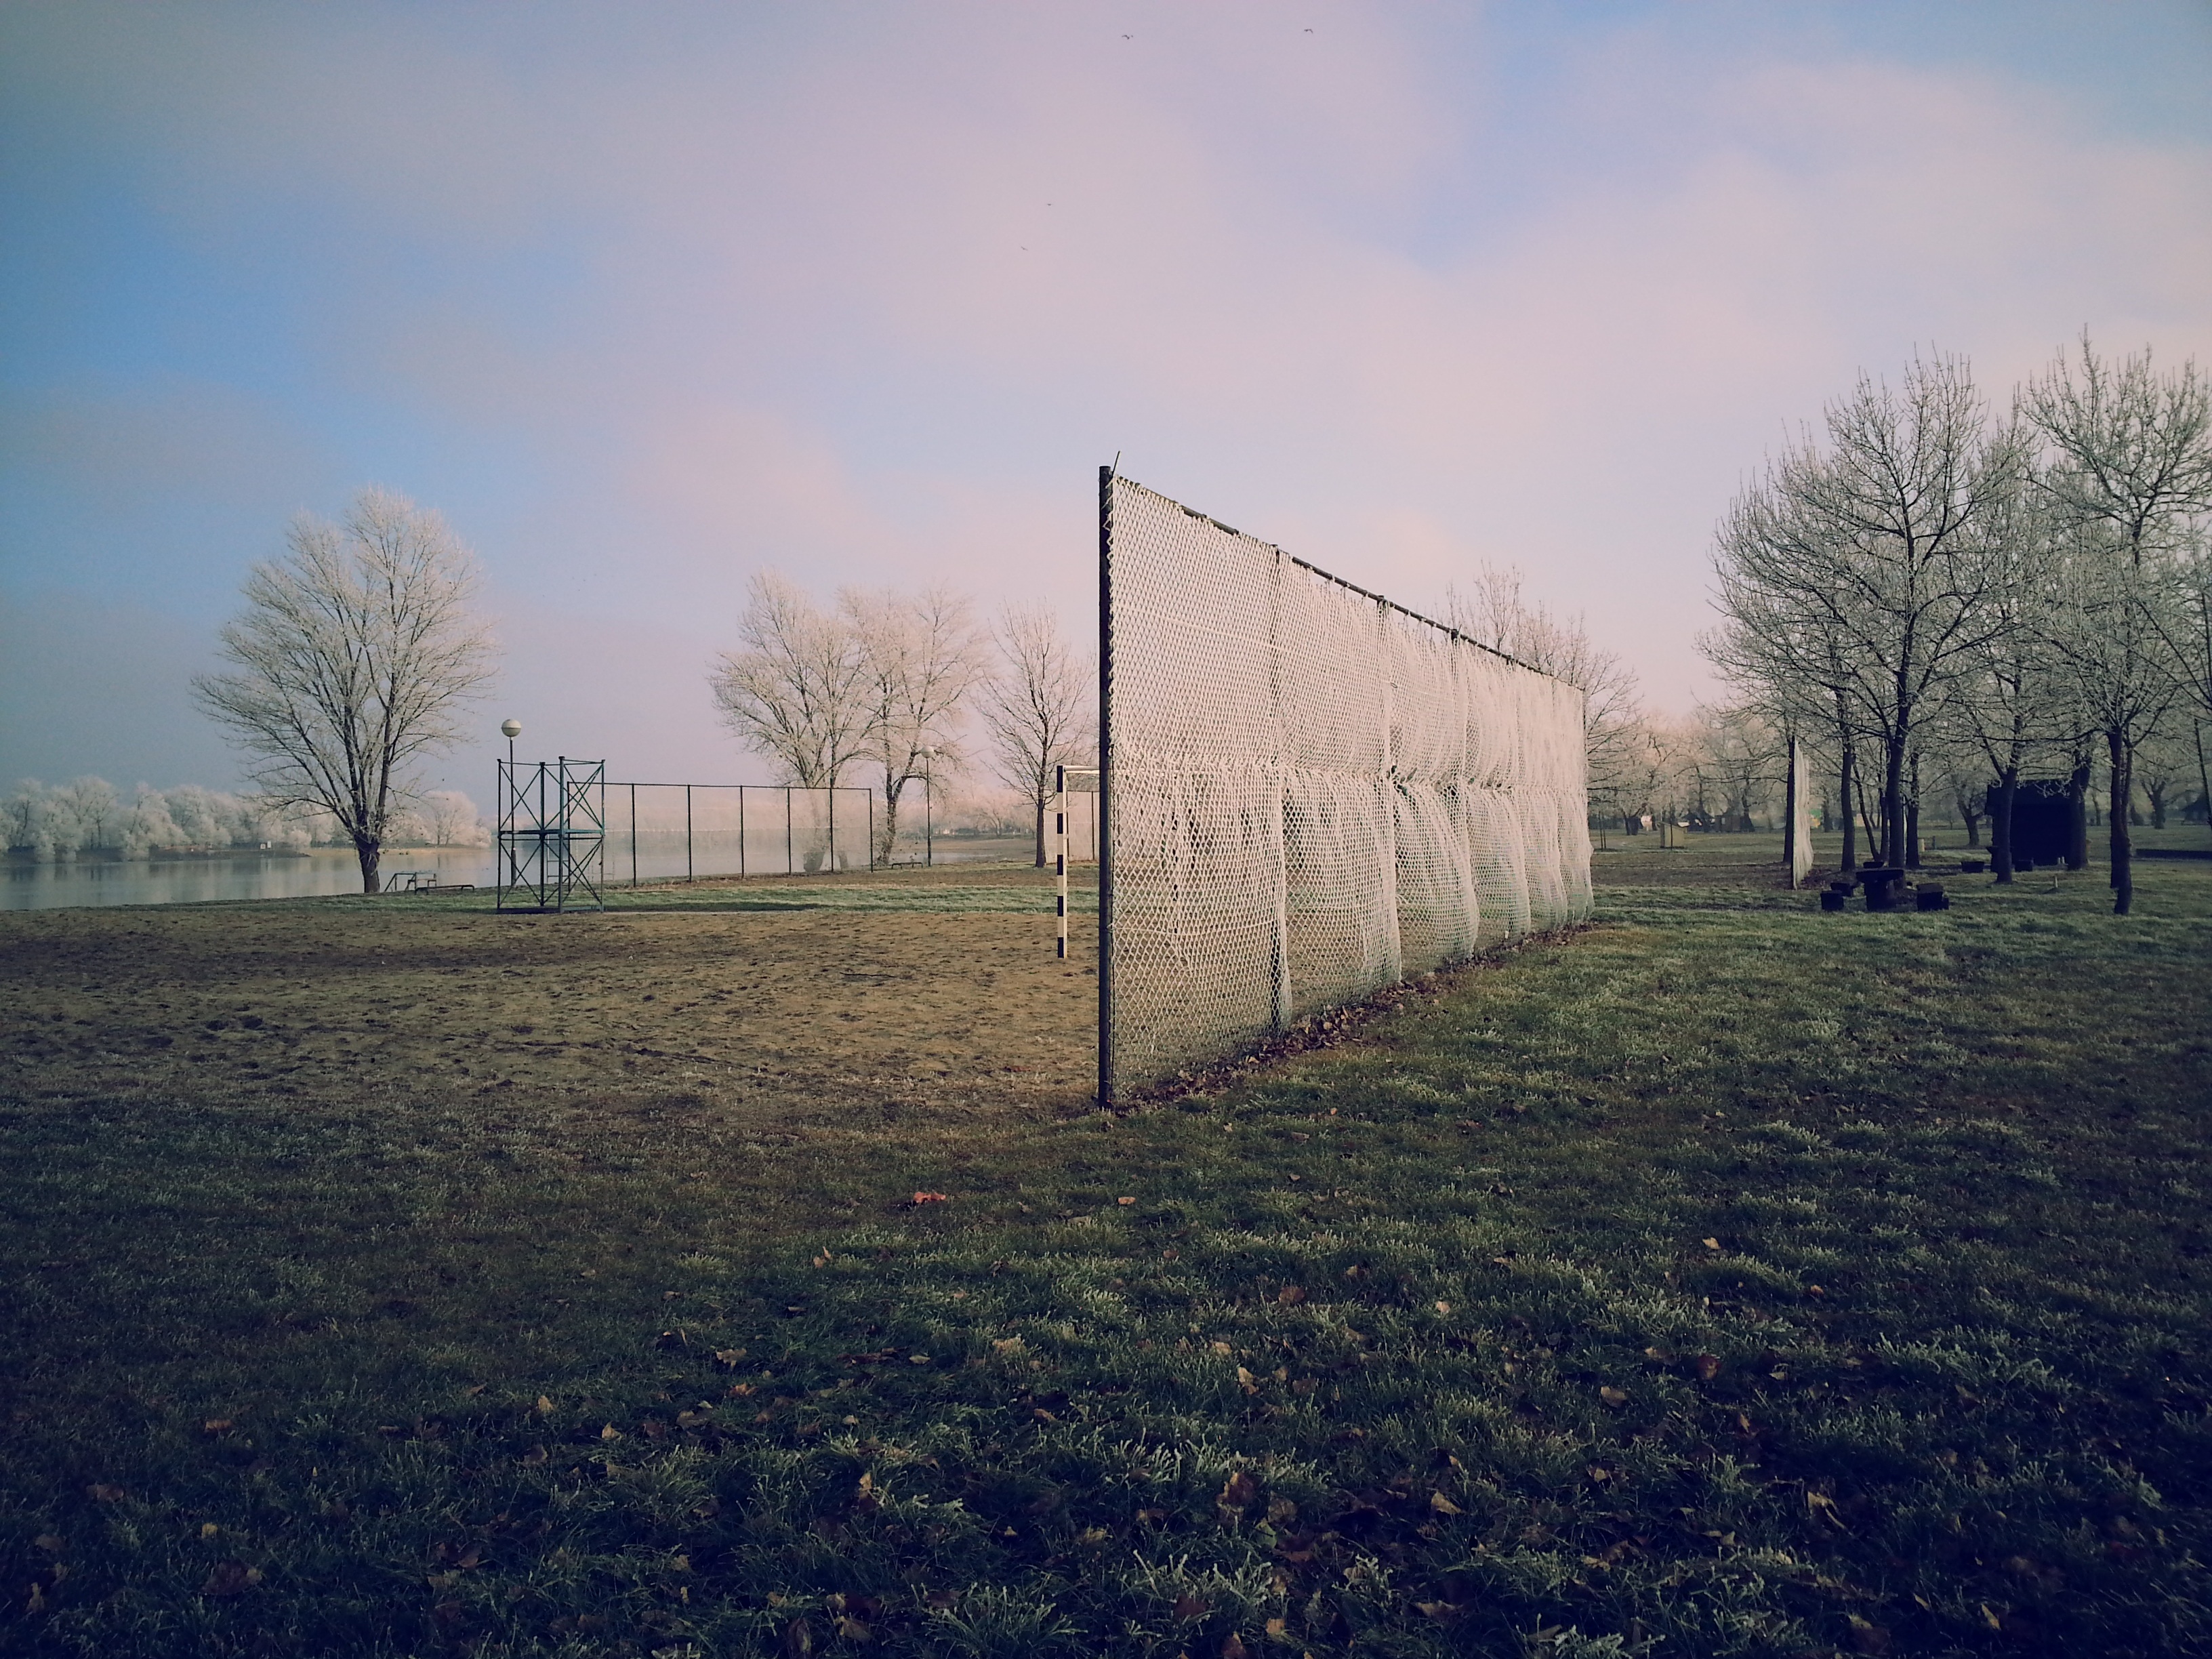
landscape, tree, nature, grass, horizon, fence, cloud, sky, field, farm, house, sunlight, morning, wind, frost, evening, park, soccer, rural area, atmospheric phenomenon, woody plant, outdoor structure